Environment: real
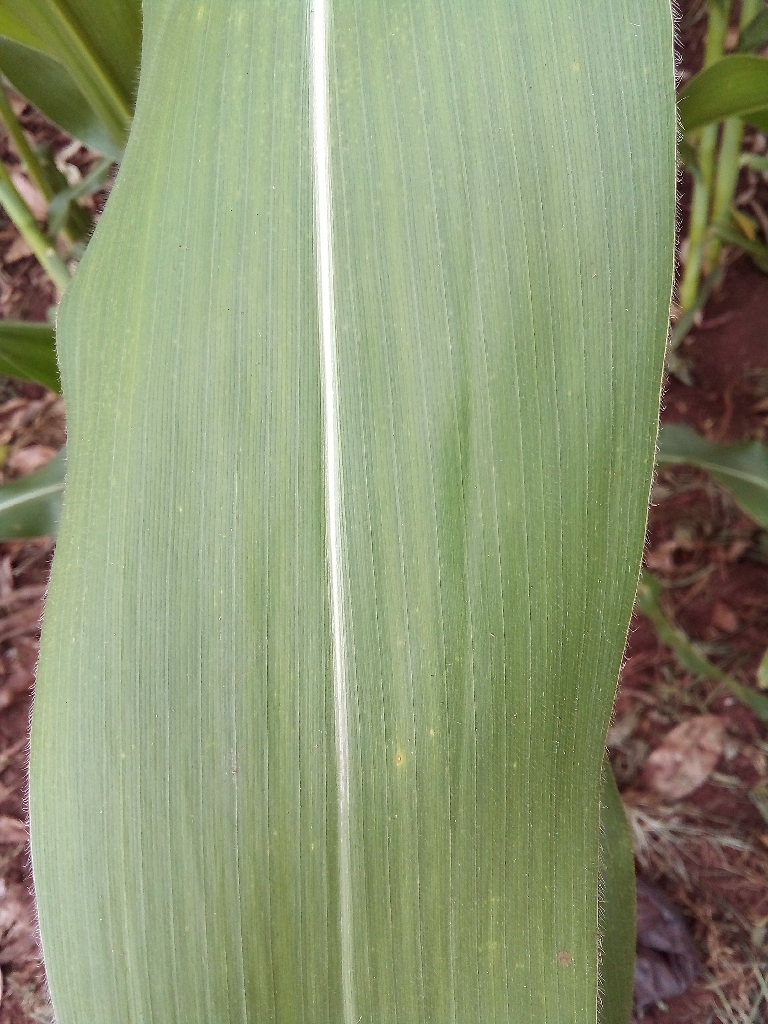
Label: healthy